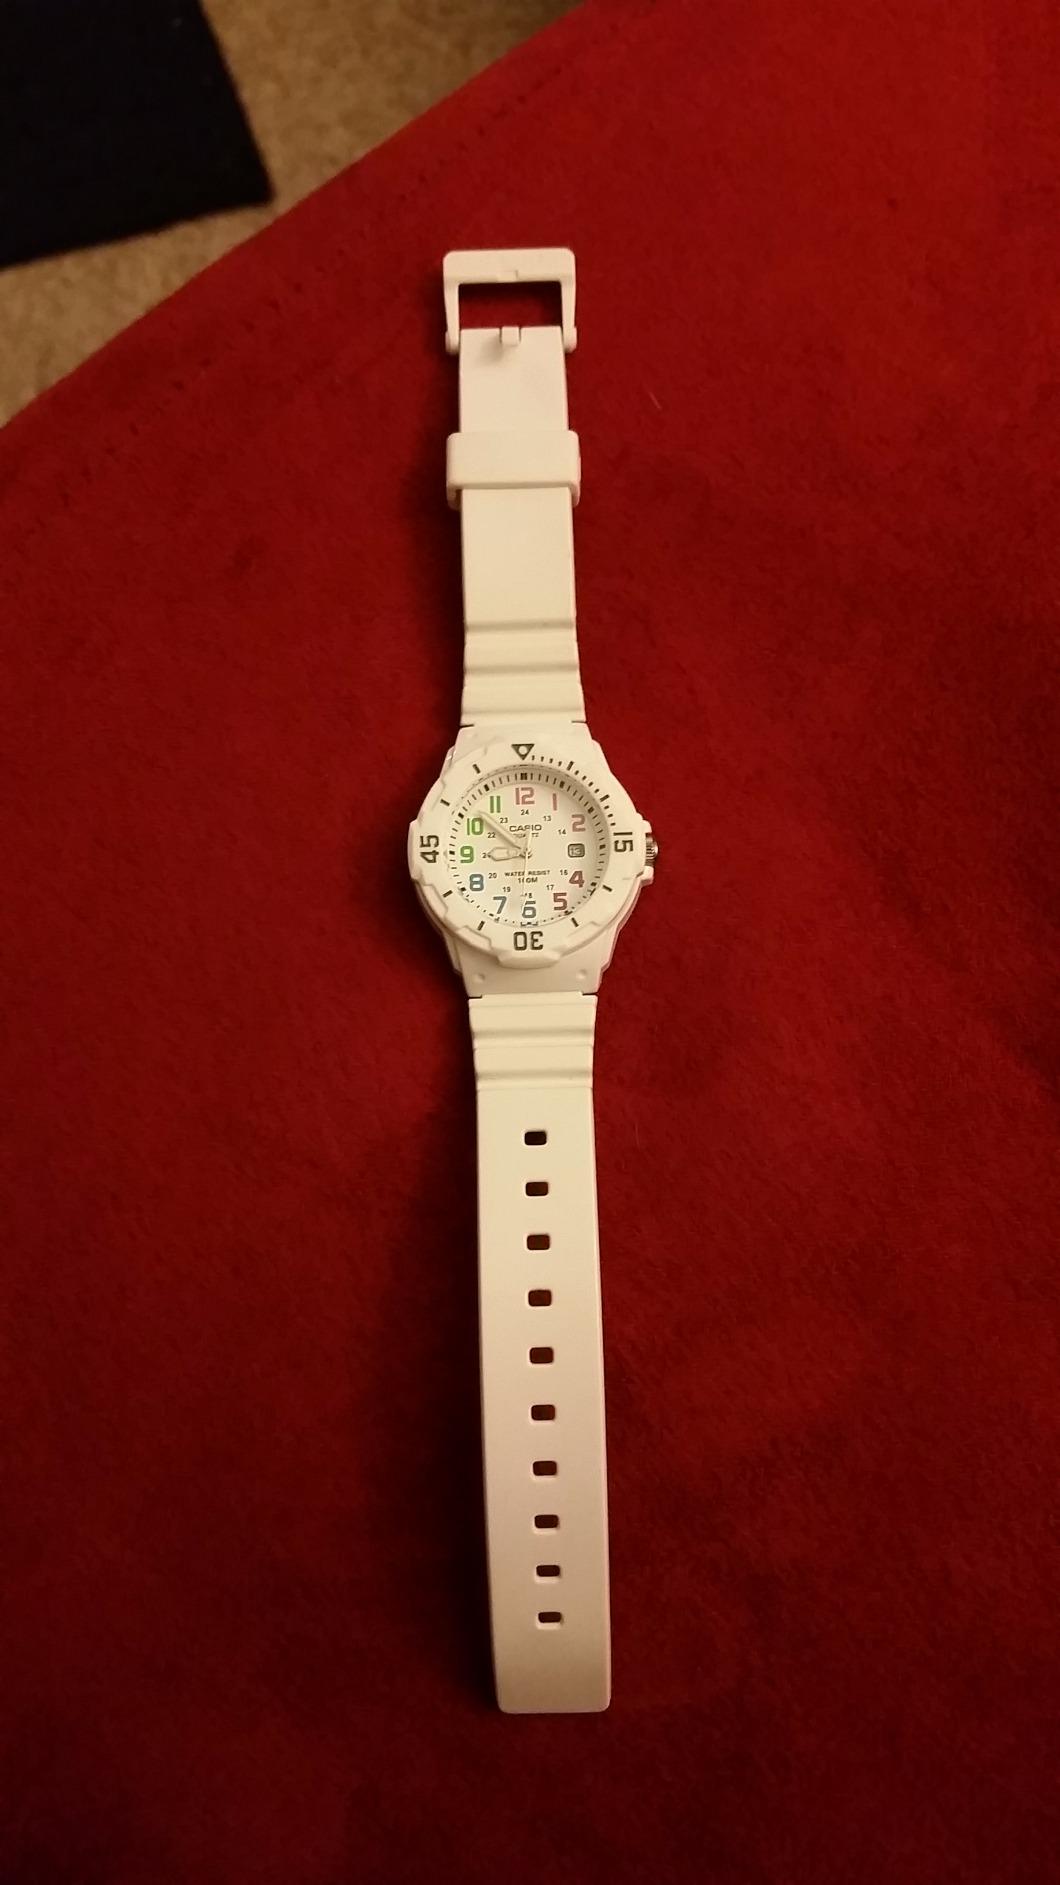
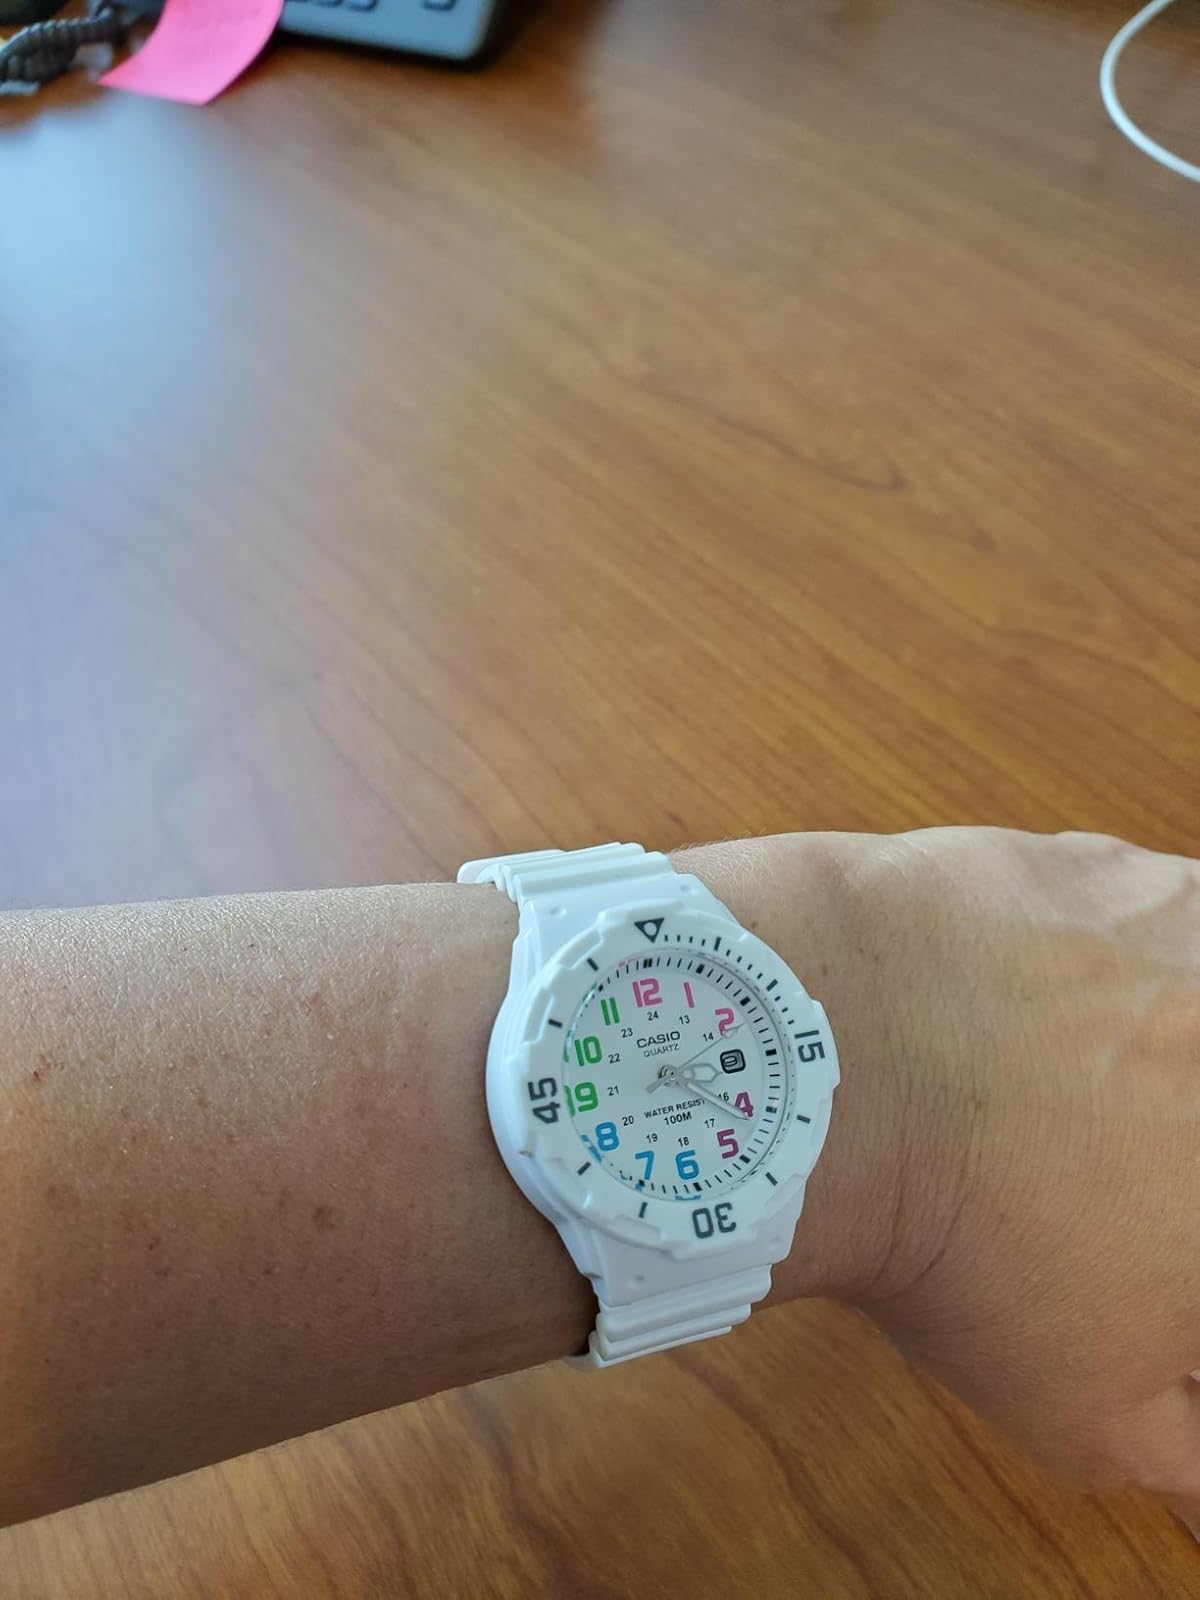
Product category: accessories_watch
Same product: yes